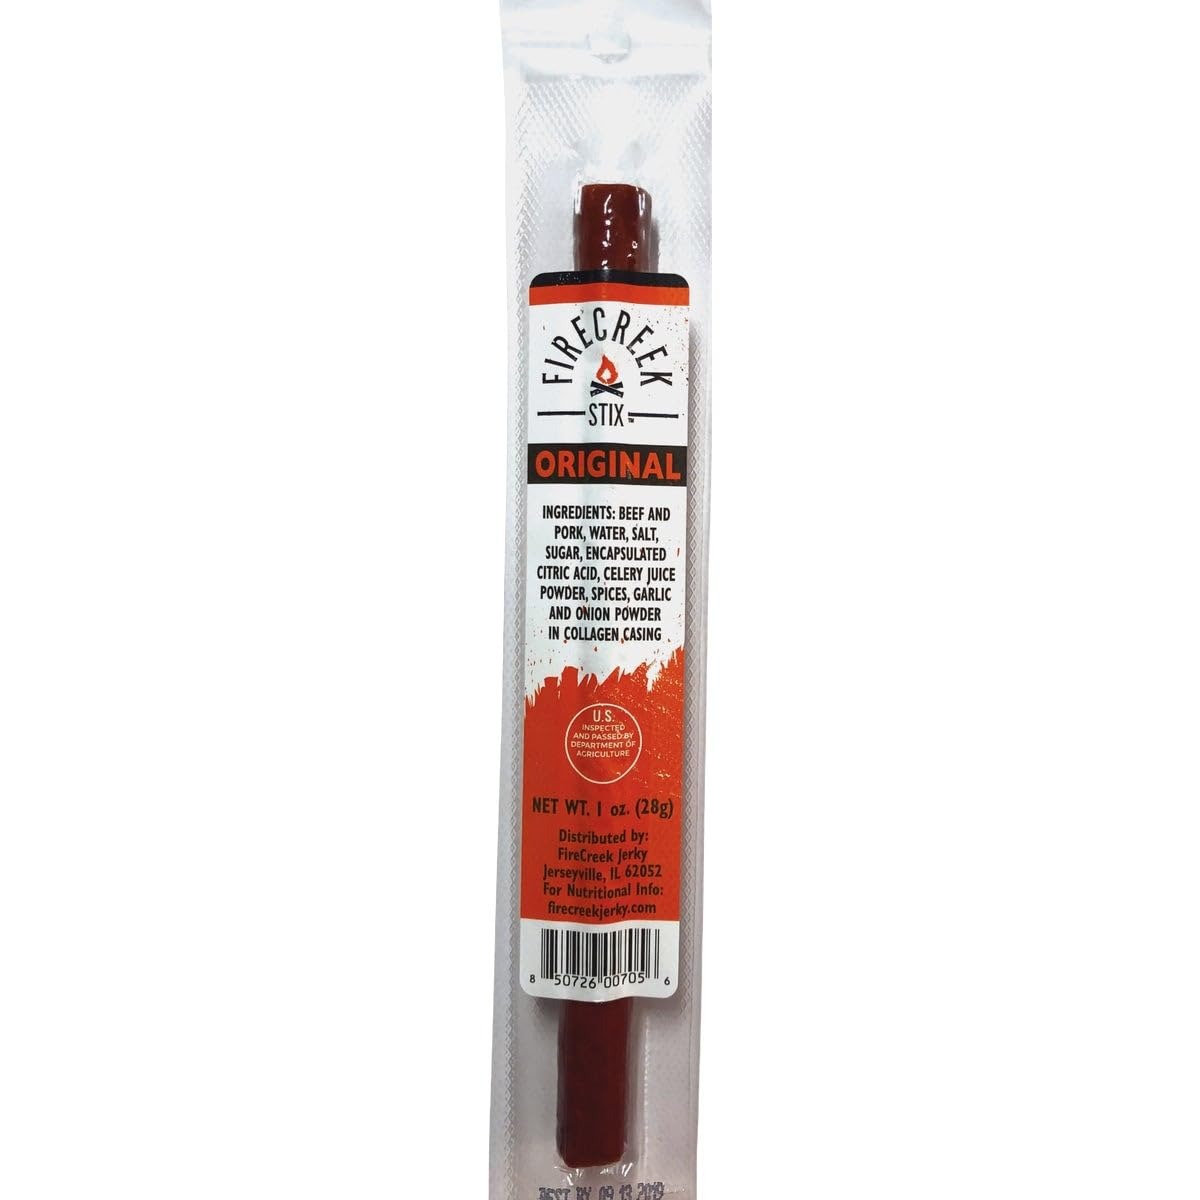
Item Name: FireCreek Snacks 1 Oz Original Snack Stix FC 1006 Original Flavor Pack of 20
Value: 20.0
Unit: Fl Oz

Price: 42.11